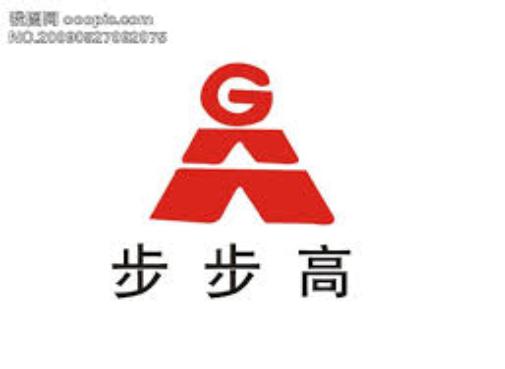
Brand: BBK
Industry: Electronic